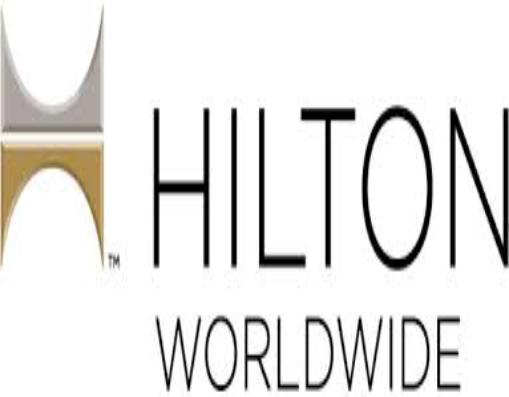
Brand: Hilton Worldwide-3
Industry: Others